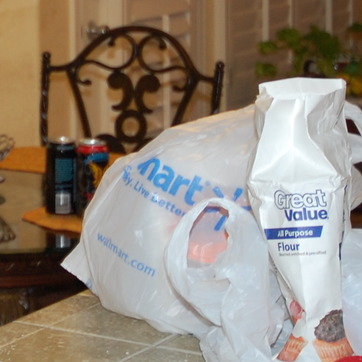
Material: plastic